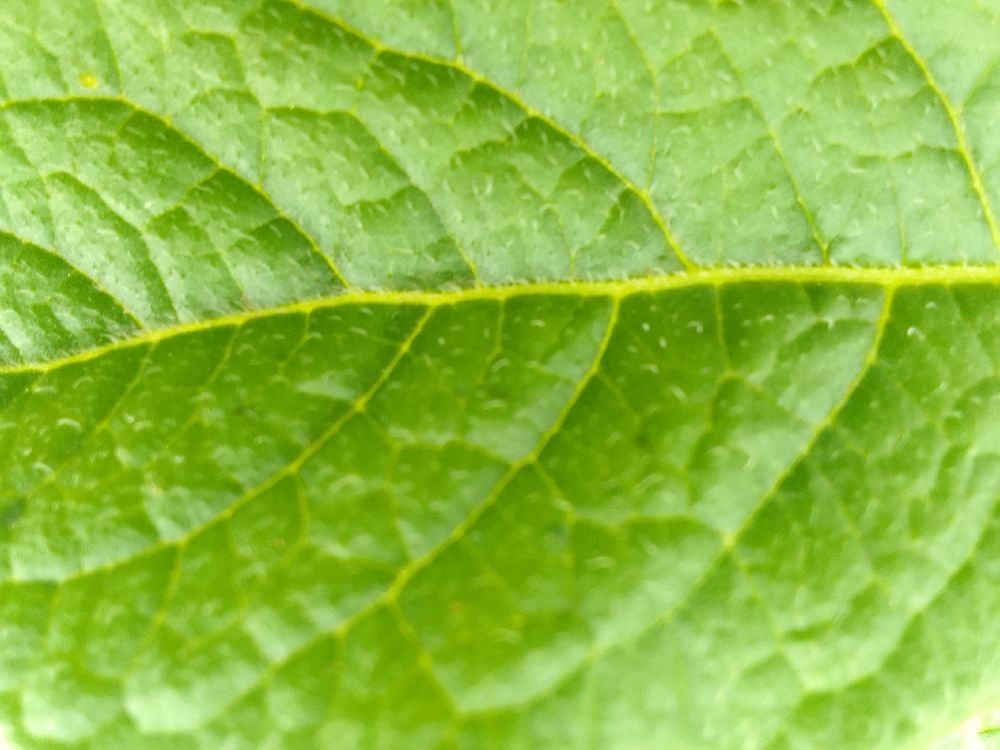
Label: Healthy